Belknap Lookout

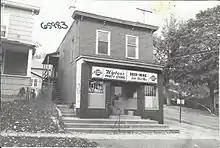

The Belknap Lookout Neighborhood is located in Grand Rapids, Michigan.